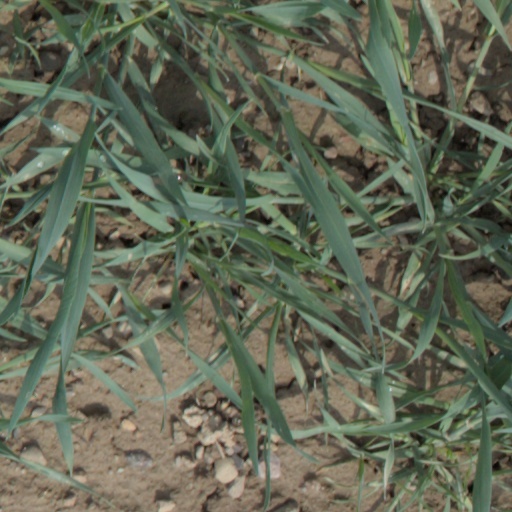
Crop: wheat